Bubble football

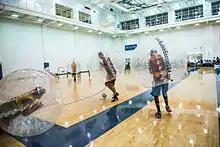
A bubble soccer match at Texas A&M University–Commerce in December 2014

Bubble football was first created in Norway by Henrik Elvestad and Johan Golden in 2011, when it made an appearance on their TV show, "Golden Goal". The game was spread in the UK by Lee Moseley who self-financed. By 2014, the sport had reached New Zealand. Now in the US it is overseen by its governing body, the BBA.